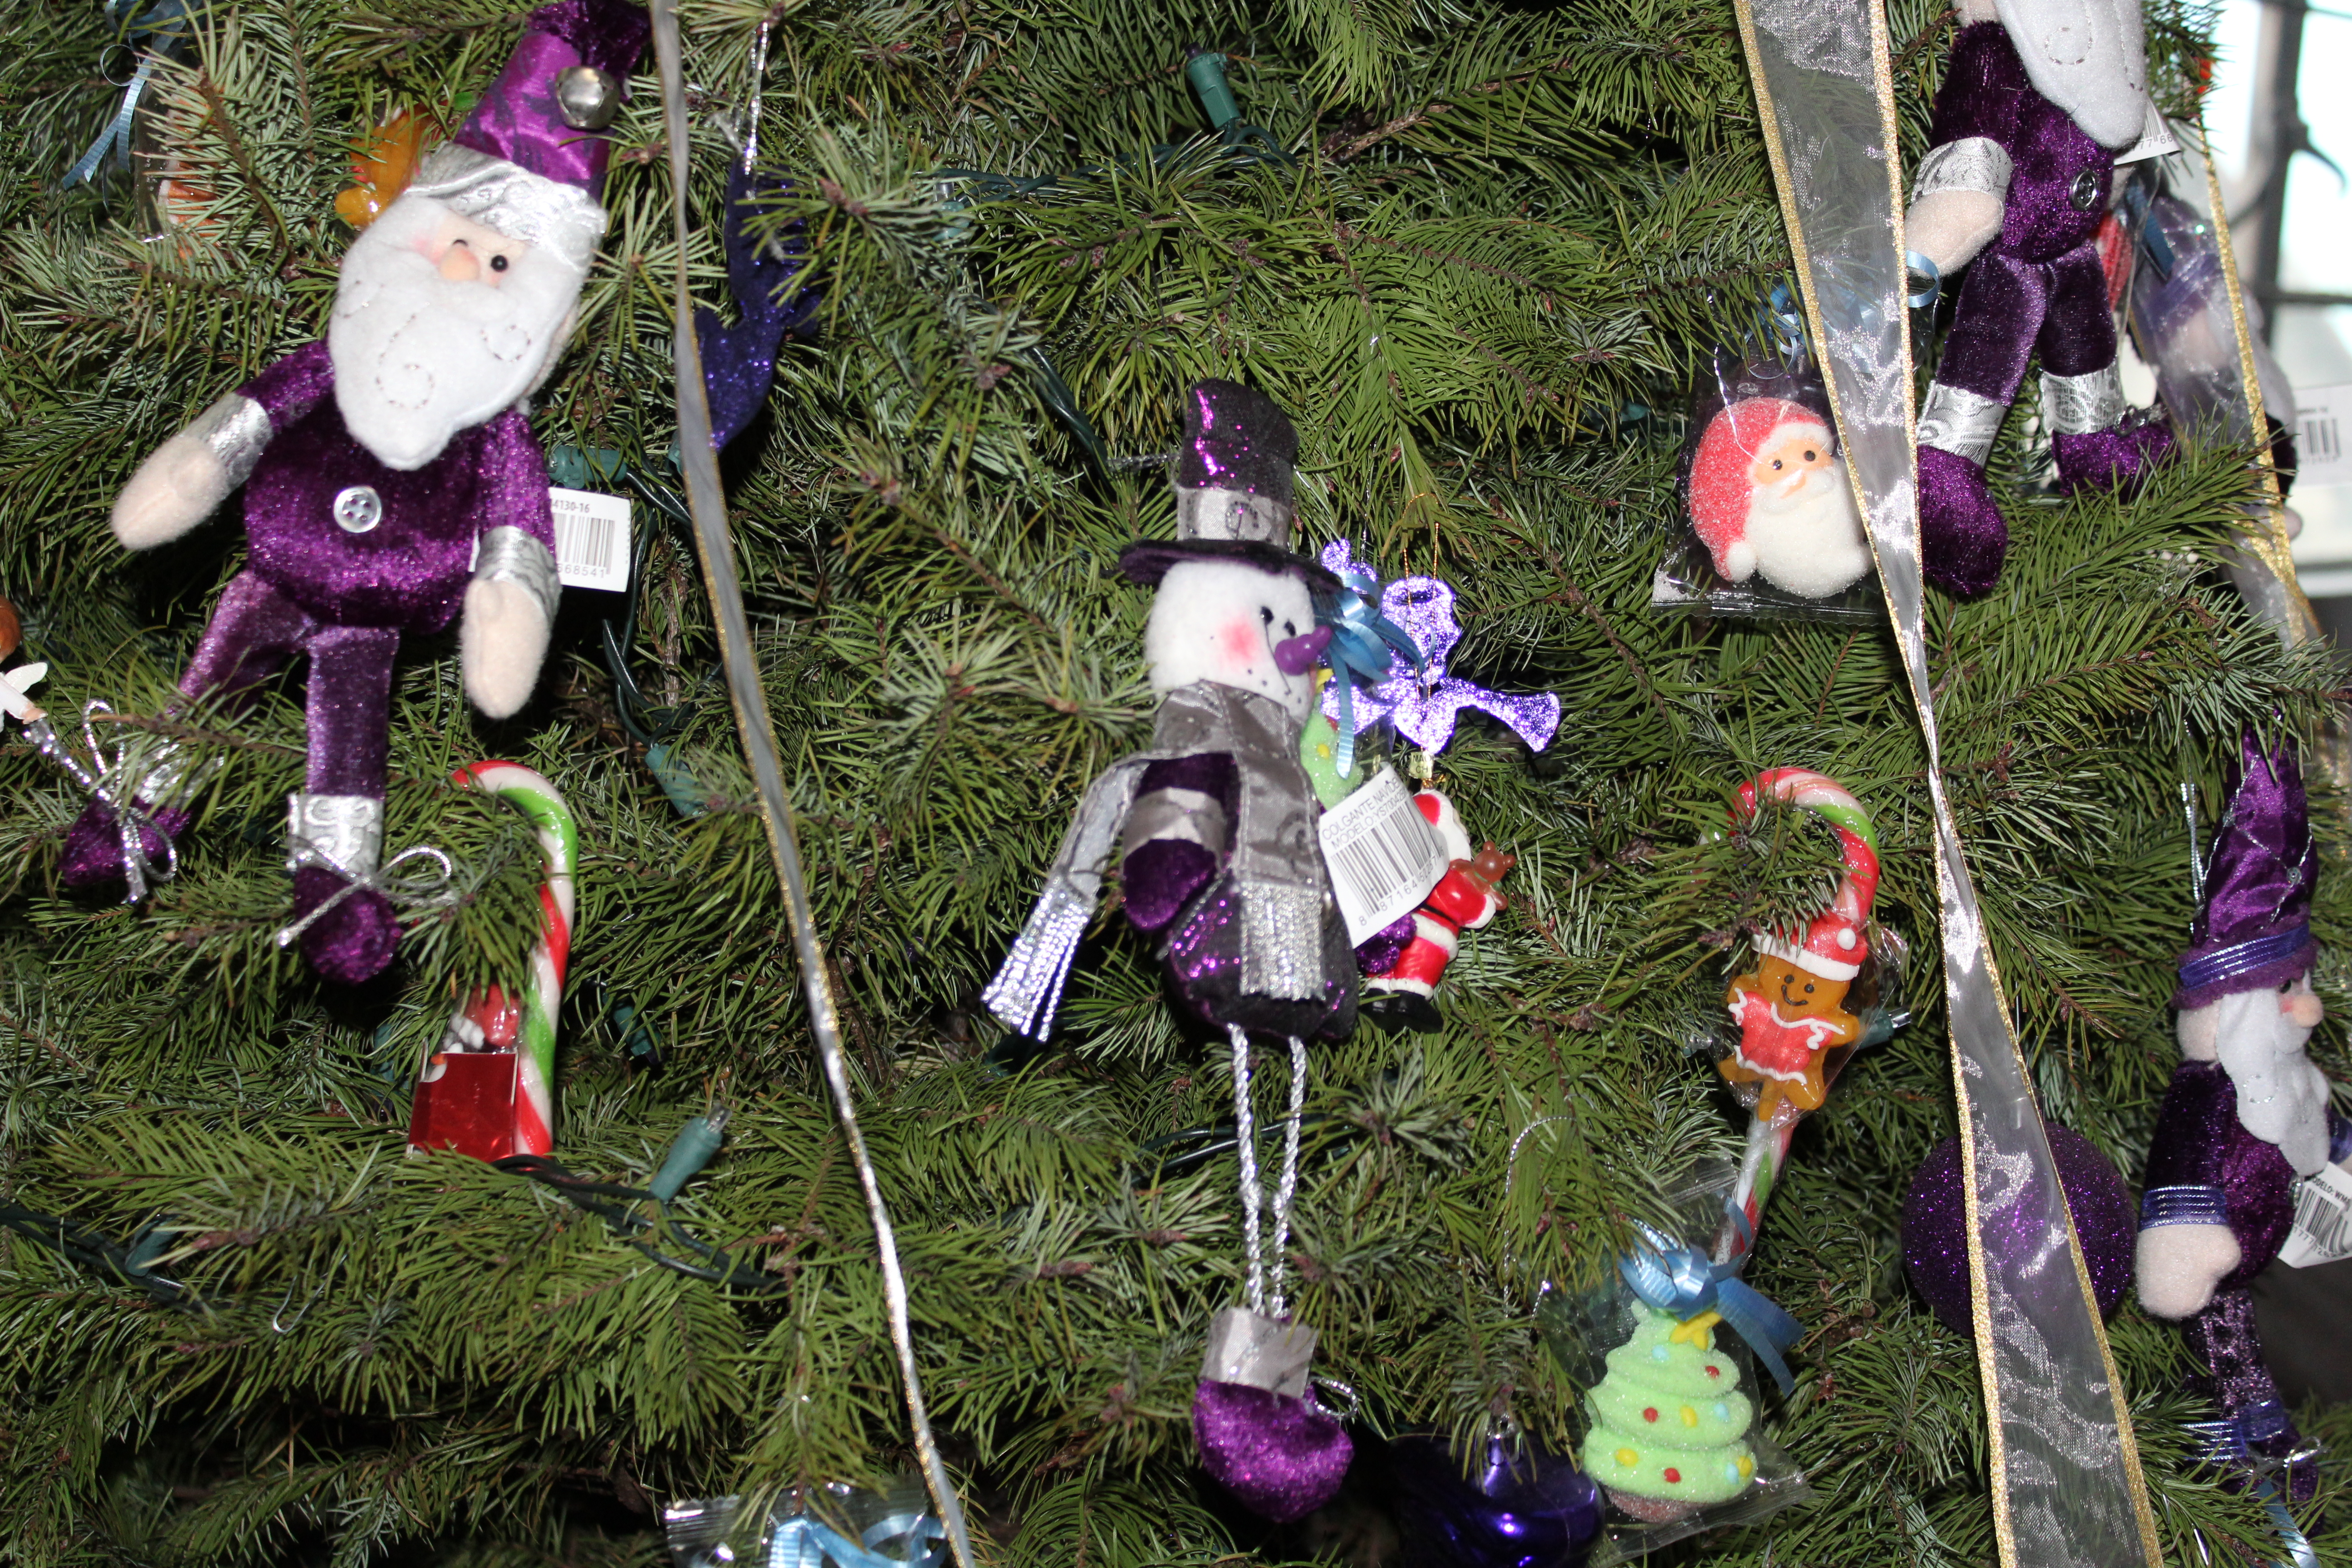
christmas, lawn ornament, plant, tree, garden, garden gnome, flower, yard, interior design